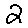
Label: 2